Battle of Vigo Bay

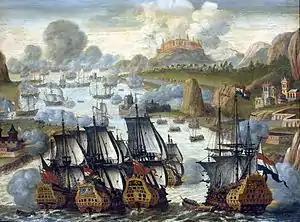
"Sea Battle of Vigo bay, 23 October 1702. Episode in the War of the Spanish Succession", Anonymous.

Early in the morning on 23 October, Vice Admiral Thomas Hopsonn in the led the attack on the boom, closely followed by a strong squadron of his English ships, and of Dutch vessels under Vice Admiral Philips van der Goes. Near each end of the boom Châteaurenault had moored two of his largest men-of-war: the "Bourbon", and the "Esperance". Within the boom he had moored five other large men-of-war with their broadsides bearing upon the entrance.